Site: saxony
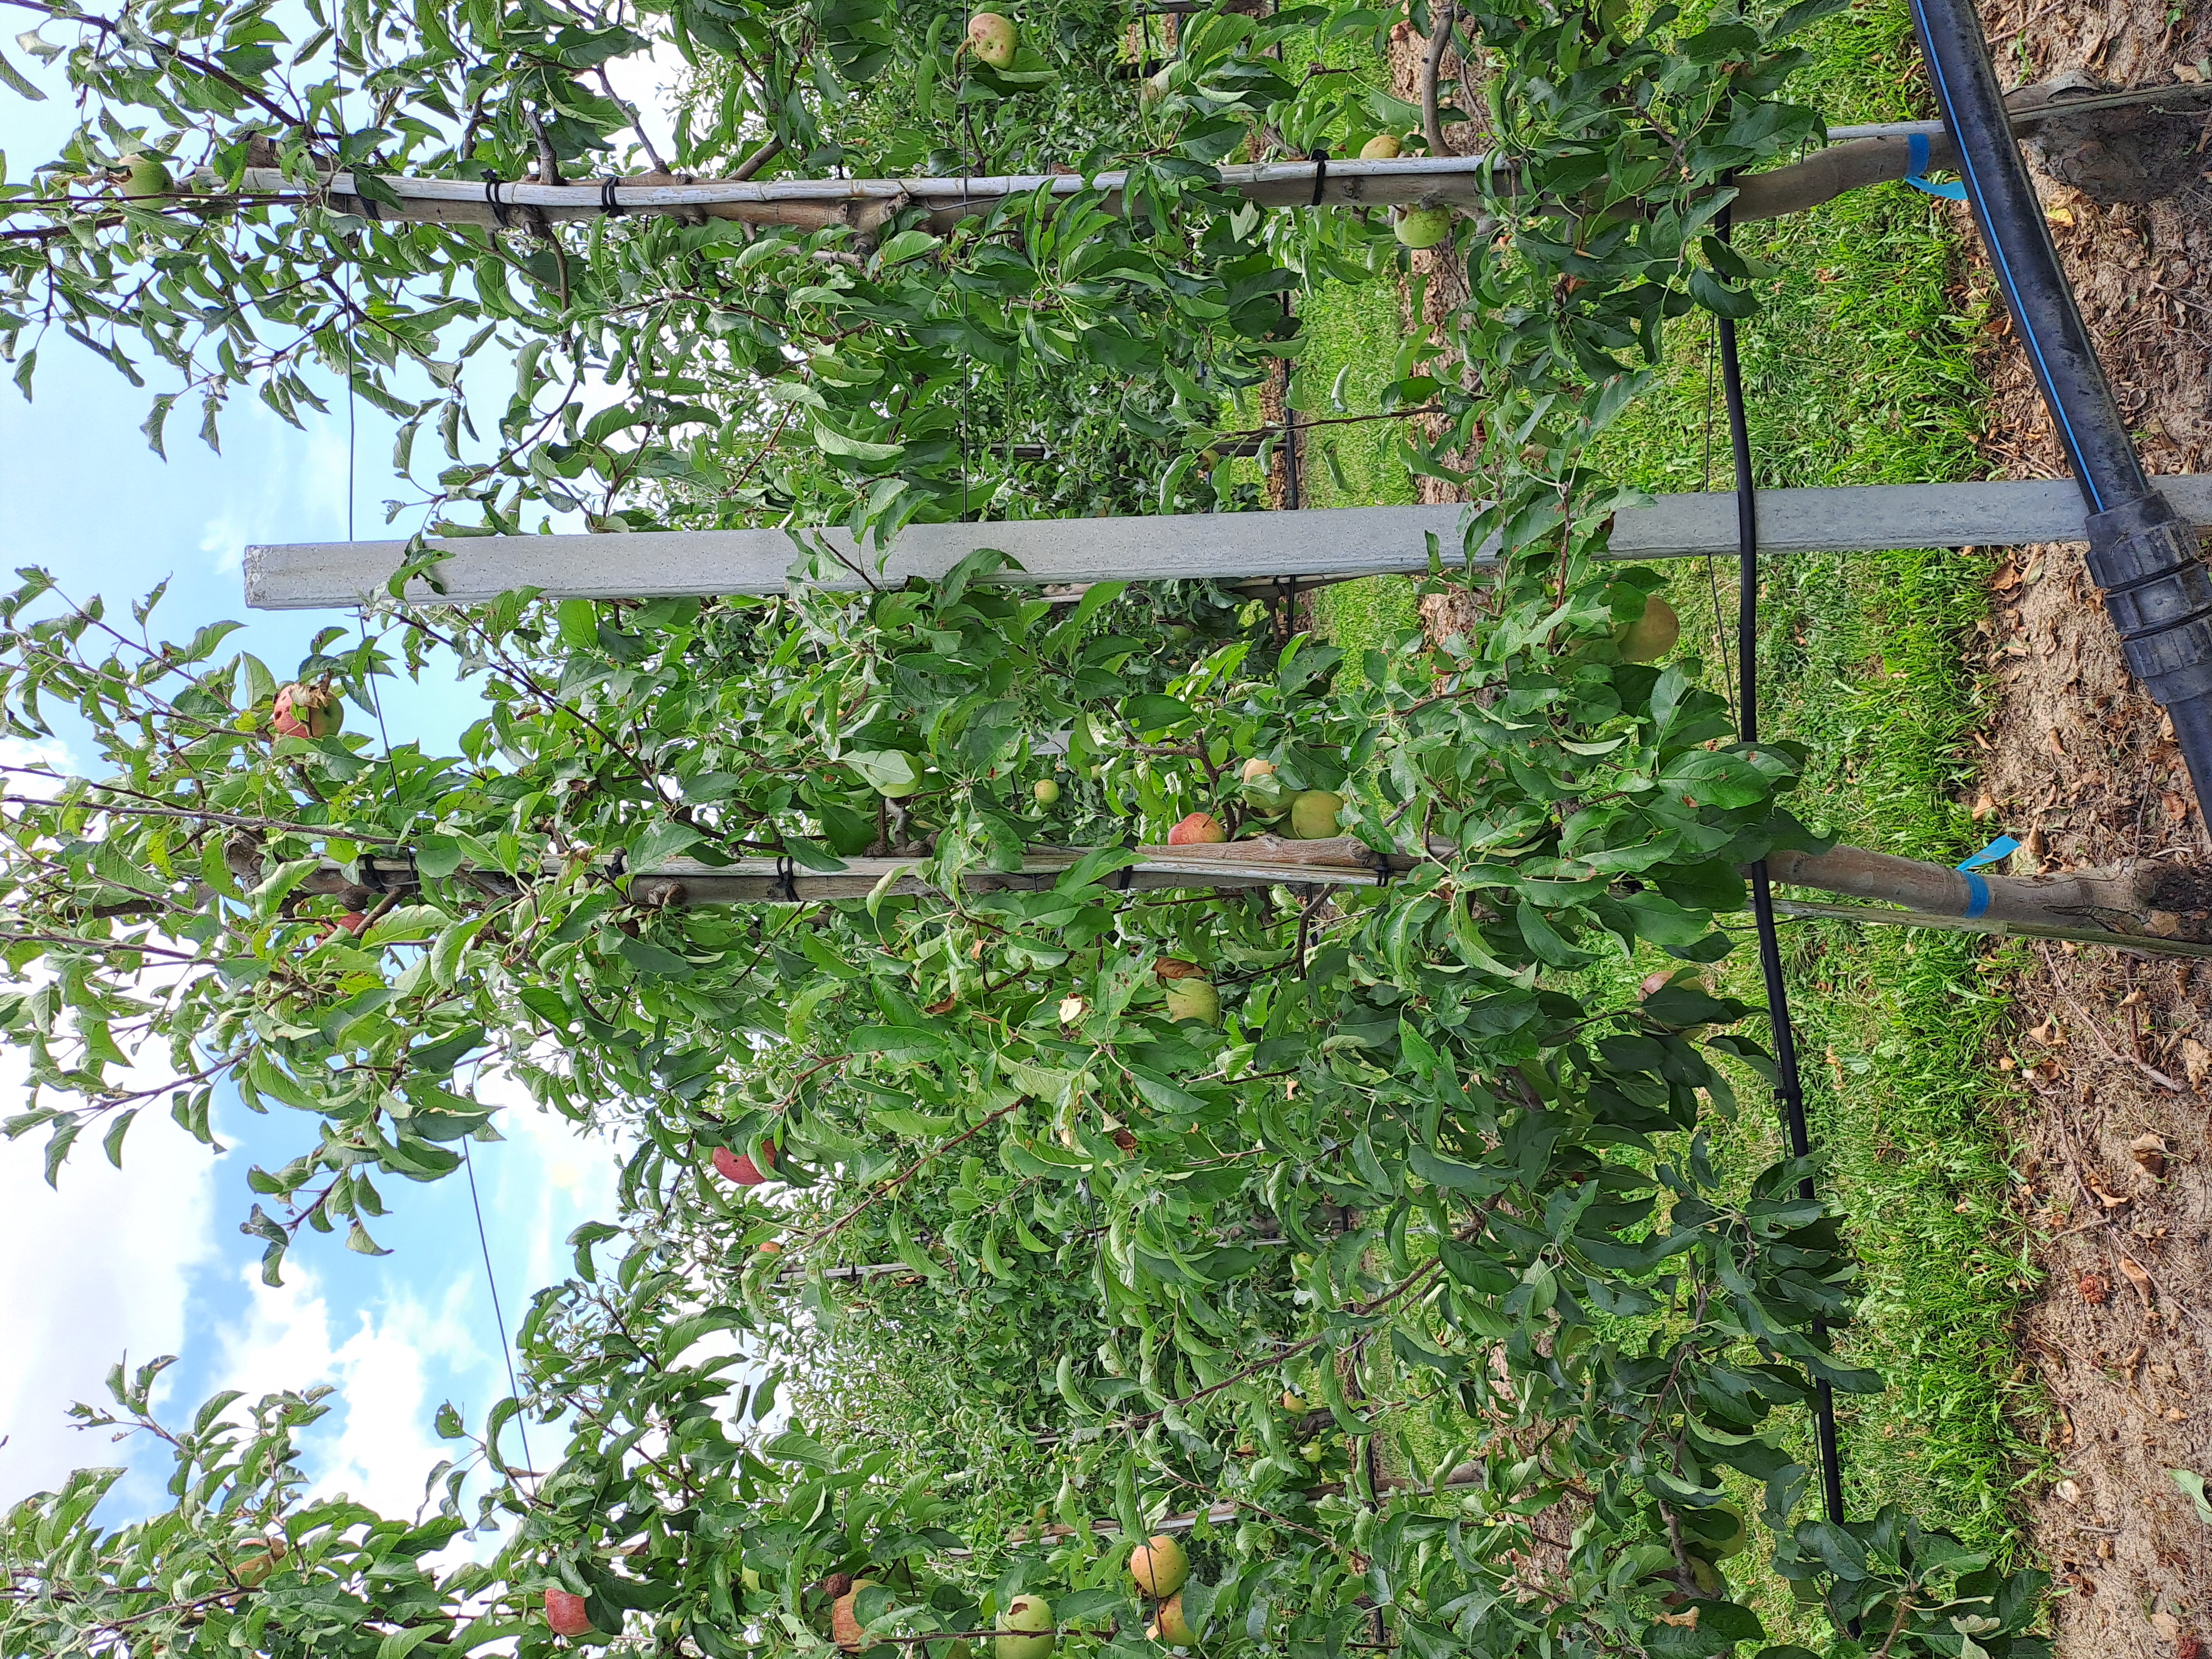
Growth stage (BBCH 85): Maturity of fruit and seed